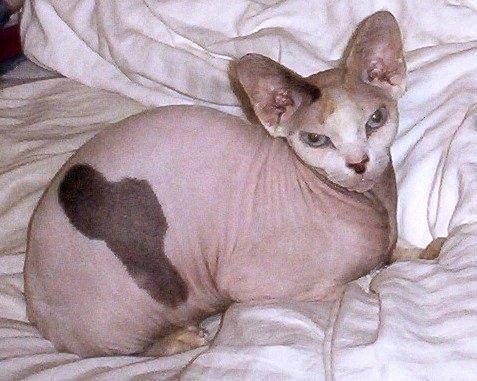
Sphynx